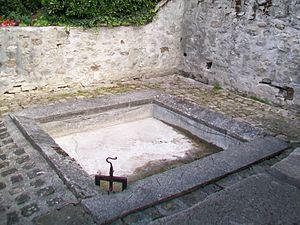
Le petit bassin du lavoir de Frontignon, destiné au lavage de sacs d'engrais, de couches et d'autres textiles sales. Ce bassin a été ajouté en 1895.